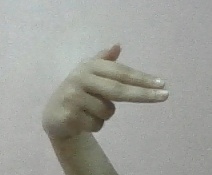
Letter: ghain